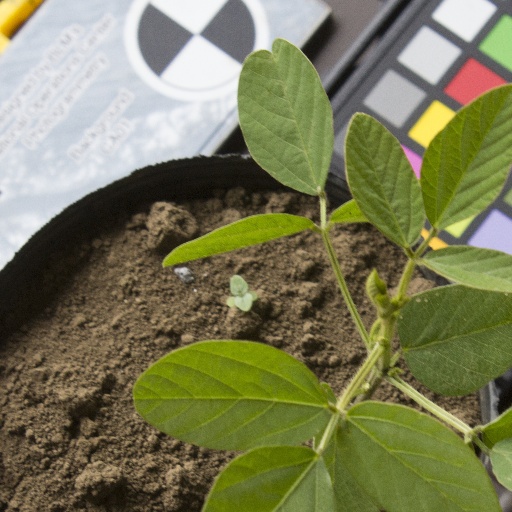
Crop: soybean